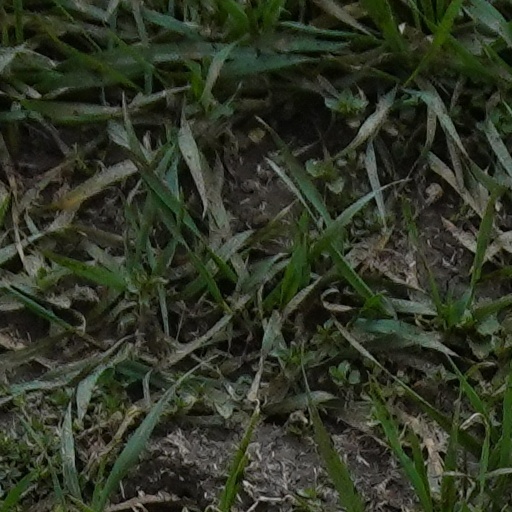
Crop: wheat